Brora (retailer)

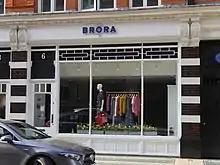
Brora, Symons Street, London, April 2022

Brora was founded in March 1993 by Victoria Stapleton, who is the owner and creative director. After her family became involved with Hunters of Brora, a 100-year-old tweed mill in Brora, north east Scotland, she established a retail business, focused on cashmere and tweed.